Decompression practice

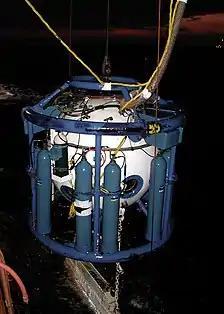
Personnel Transfer Capsule.

Risk management for decompression sickness involves following decompression schedules of known and acceptable risk, providing mitigation in the event of a hit (diving term indicating symptomatic decompression sickness), and reducing risk to an acceptable level by following recommended practice and avoiding deprecated practice to the extent considered appropriate by the responsible person and the divers involved. The risk of decompression sickness for the algorithms in common use is not always accurately known. Human testing under controlled conditions with the end condition of symptomatic decompression sickness is no longer frequently carried out for ethical reasons. A considerable amount of self-experimentation is done by technical divers, but conditions are generally not optimally recorded, and there are usually several unknowns, and no control group. Several practices are recommended to reduce risk based on theoretical arguments, but the value of many of these practices in reducing risk is uncertain, particularly in combinations. The vast majority of professional and recreational diving is done under low risk conditions and without recognised symptoms, but in spite of this there are occasionally unexplained incidences of decompression sickness. The earlier tendency to blame the diver for not properly following the procedures has been shown to not only be counterproductive, but sometimes factually wrong, and it is now generally recognised that there is statistically a small but real risk of symptomatic decompression sickness for even highly conservative profiles. This acceptance by the diving community that sometimes one is simply unlucky encourages more divers to report borderline cases, and the statistics gathered may provide more complete and precise indications of risk as they are analysed.